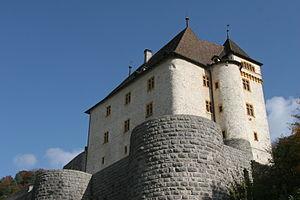
Château de Valangin
Cette liste présente les biens culturels d'importance nationale dans le canton de Neuchâtel. Cette liste correspond à l'édition 2009 de l'Inventaire Suisse des biens culturels d'importance nationale pour le canton de Neuchâtel. Il est trié par commune et inclus : 90 bâtiments séparés, 17 collections et 23 sites archéologiques.
Bâti sur un promontoire rocheux en amont des gorges du Seyon, le château Valangin est la résidence des seigneurs de Valangin du milieu du XIIᵉ au XVIᵉ siècle, période durant laquelle l’ensemble bâti connaît un important développement. Rattachée à la seigneurie de Neuchâtel en 1592, la forteresse perd son importance et connaît près de trois siècles de déclin. A la fin du XIXᵉ siècle, les bâtiments subsistants sont remis en état et convertis en musée, une fonction qui perdure actuellement.
Valangin est une commune suisse du canton de Neuchâtel, située dans la région Val-de-Ruz, à l'entrée des gorges du Seyon.